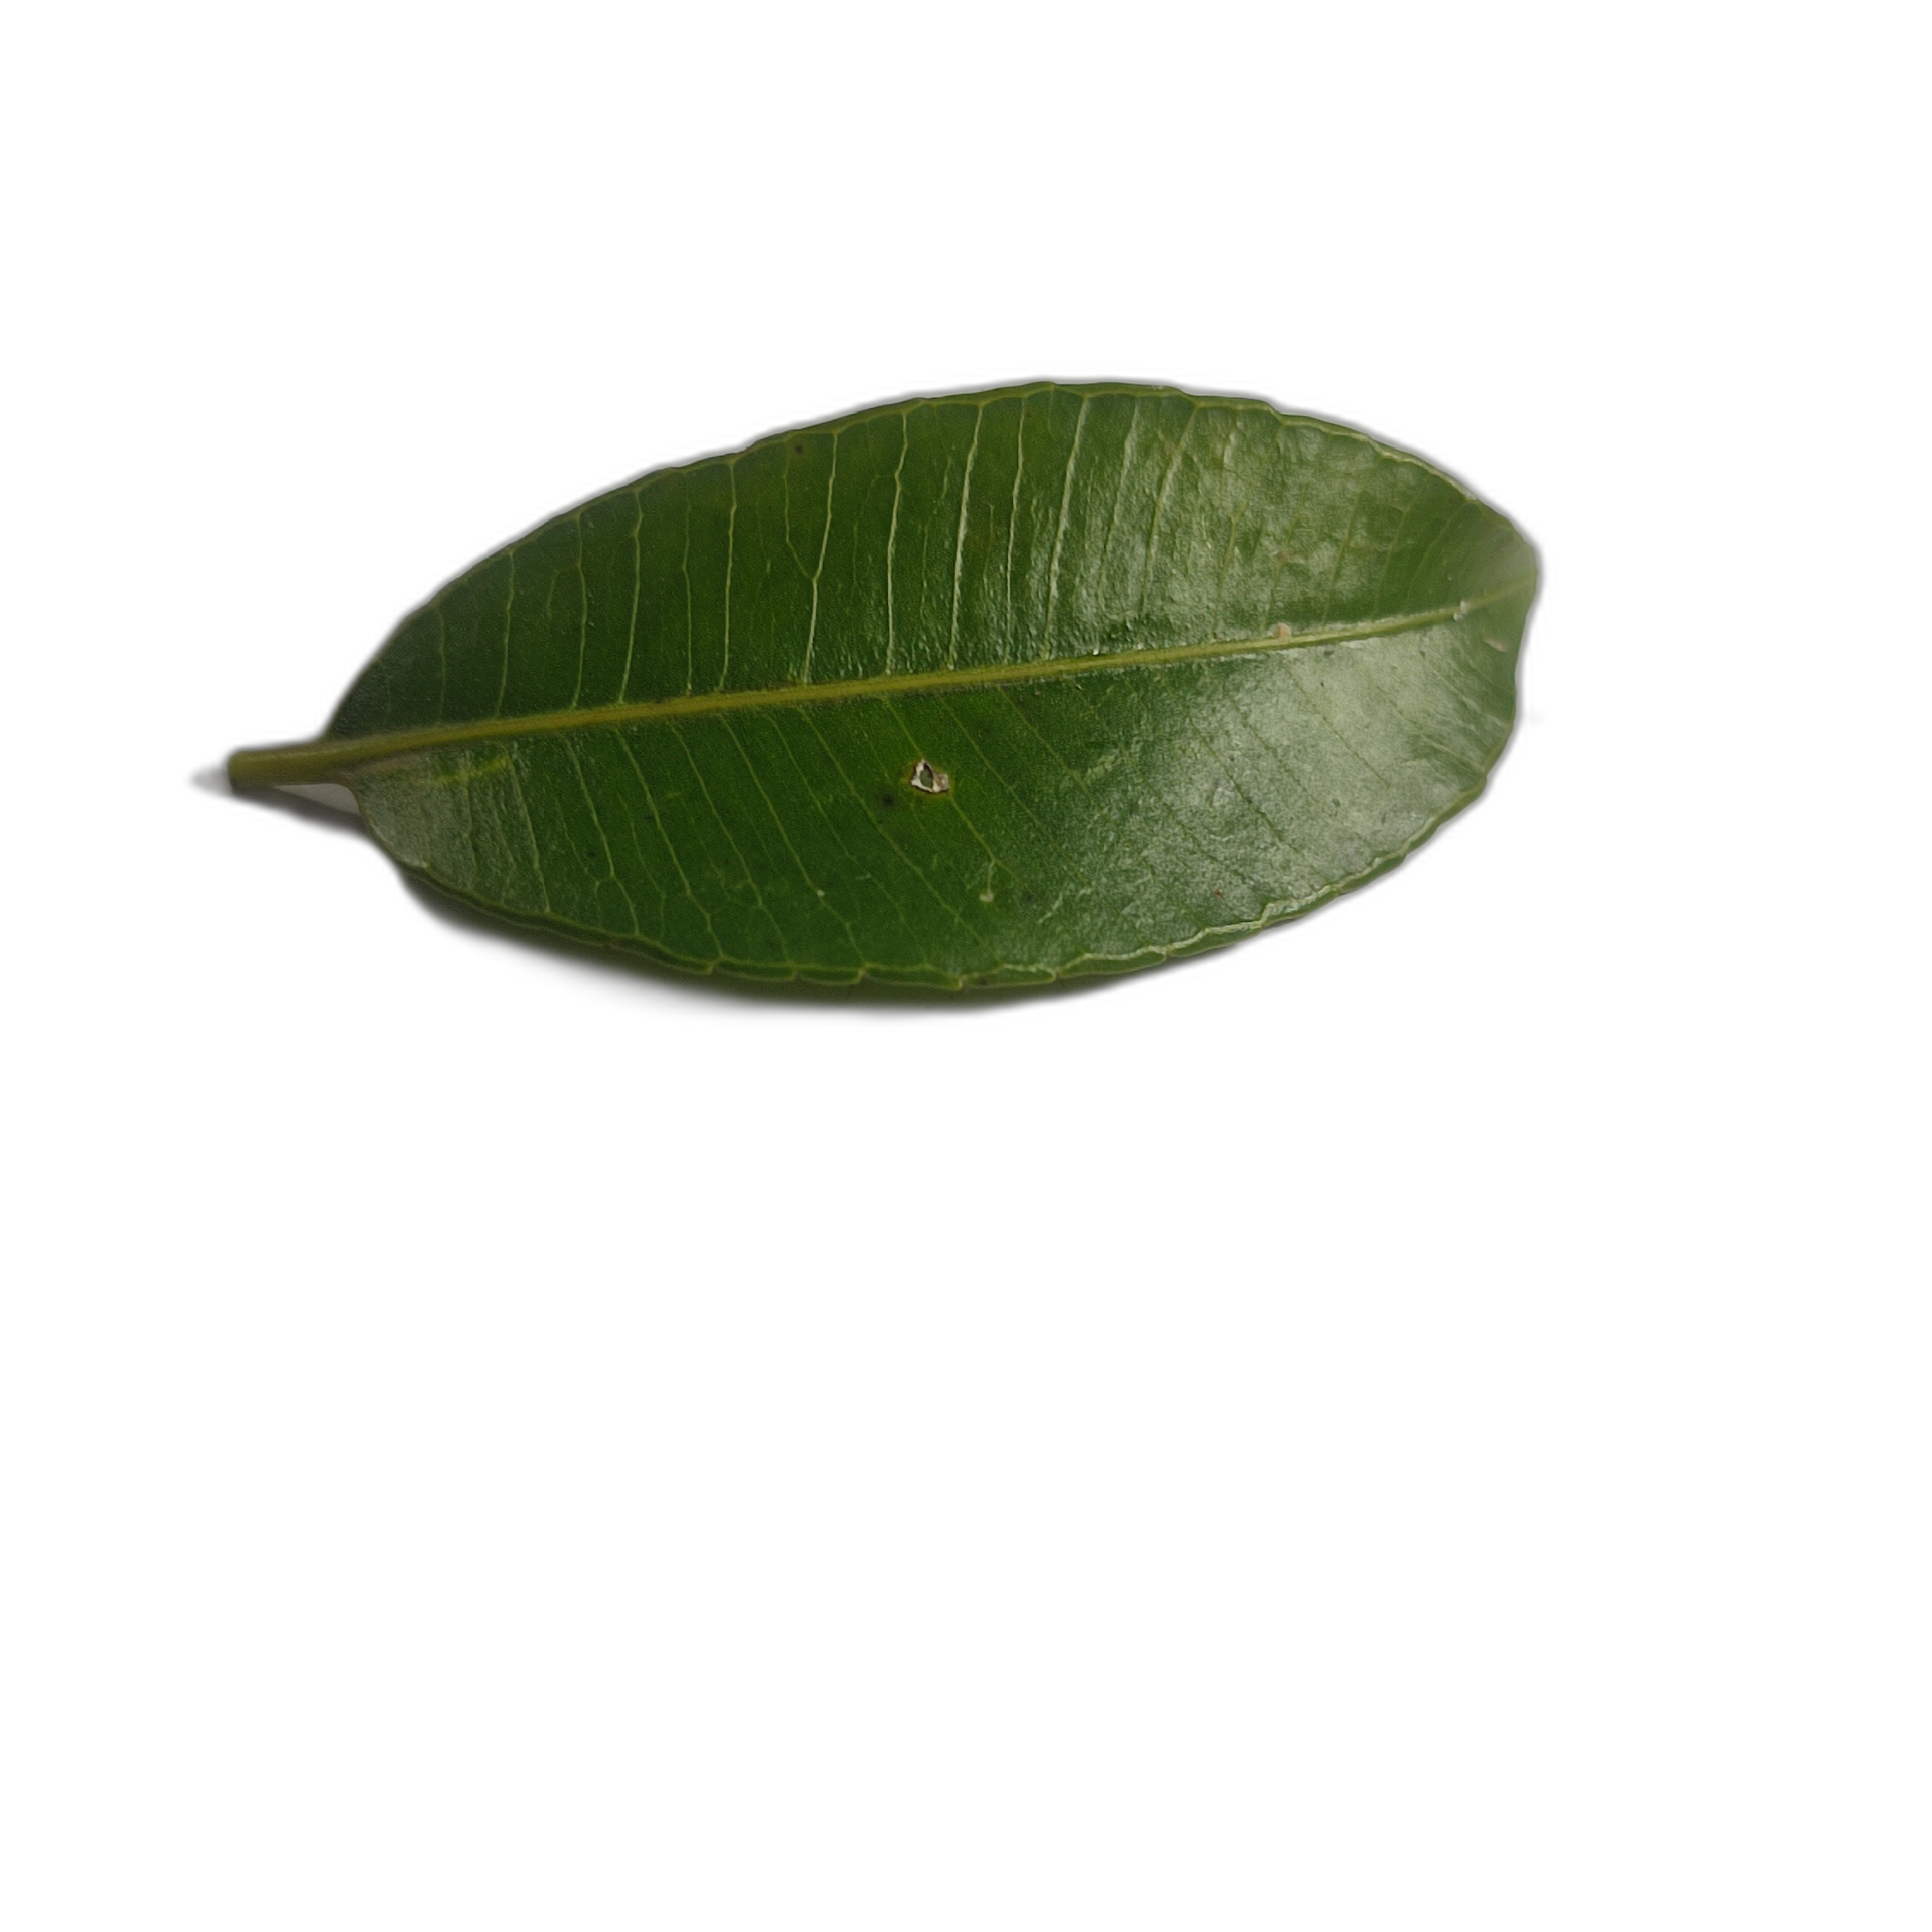
Label: healthy